1993 German Grand Prix

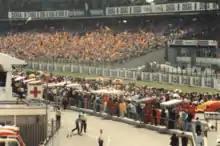
Start grid

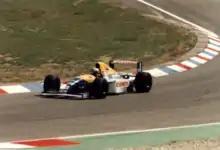
Race winner Alain Prost driving a Williams-Renault FW15C

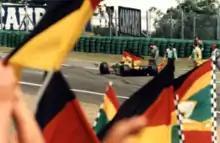
Michael Schumacher after finishing 2nd at his home race

The two Williams were 1st and 2nd in qualifying with Prost on pole ahead of Hill, Schumacher, Senna, Blundell and Brundle. Prost had a poor start and was passed by Hill, Schumacher and Senna. Prost reclaimed third from Senna on the run down to the first chicane, which they entered side by side. Exiting the chicane, Senna spun and had to wait for the entire field to pass by before he could rejoin. Fourth placed Brundle then spun as well at the second chicane forcing Prost to take evasive action and bypass part of the track. Both would serve 10-second stop-and-go penalties for this later in the race. At the end of the first lap, Hill led Schumacher, Prost, Blundell, Patrese, Berger and Alesi.